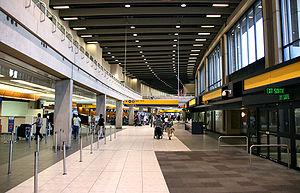
L'Aéroport International de Calgary, est situé à Calgary dans la province de l'Alberta au Canada.